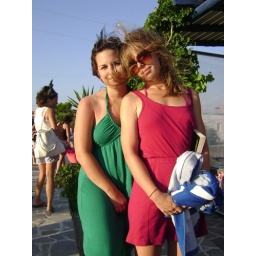
green & pink girls at the bus stop near golden beach